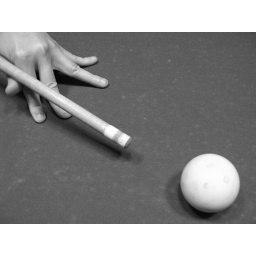
Shooting in white and black